Answer in natural language. Consider the 3D positions of the objects in the scene and not just the 2D positions in the image. Is the centerpoint of  desk at a higher height than black lshaped countertop? Choose between the following options: yes or no
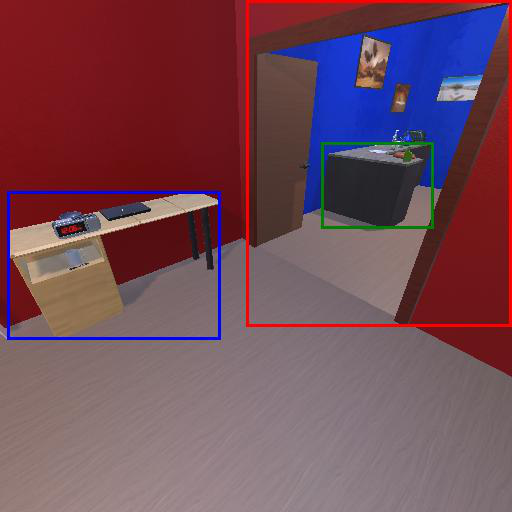
<answer>yes</answer>